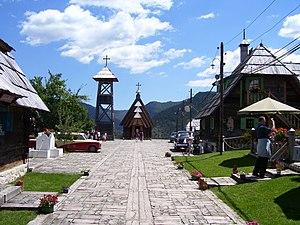
Užice est une ville de Serbie située dans le district de Zlatibor. Au recensement de 2011, la ville intra muros comptait 52 199 habitants et son territoire métropolitain, appelé Ville d'Užice, 78 018.
Mokra Gora est un village de Serbie situé sur le territoire de la Ville d'Užice, district de Zlatibor. Au recensement de 2011, il comptait 545 habitants.
Zlatibor, également connue sous le nom de Kraljeve Vode, est une ville de Serbie située dans la municipalité de Čajetina, district de Zlatibor. Au recensement de 2011, la ville comptait 2 921 habitants.